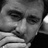
Emotion: sad